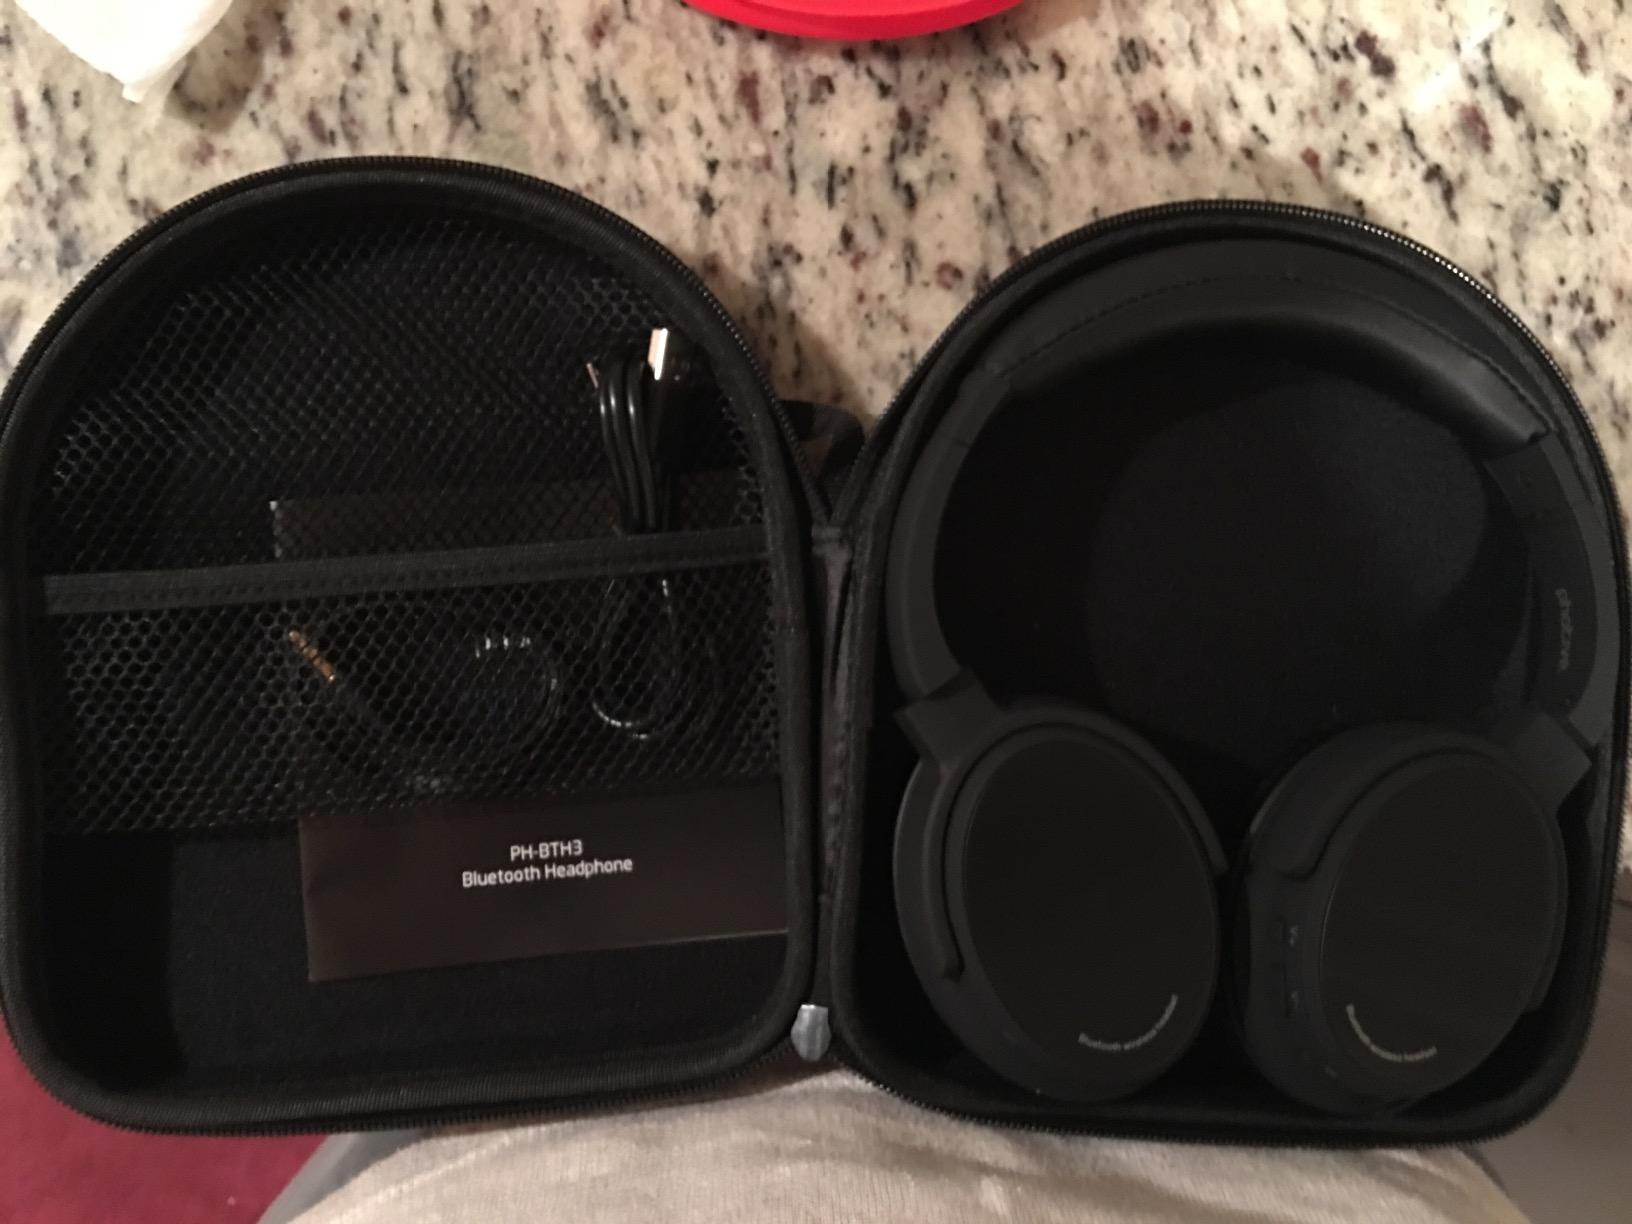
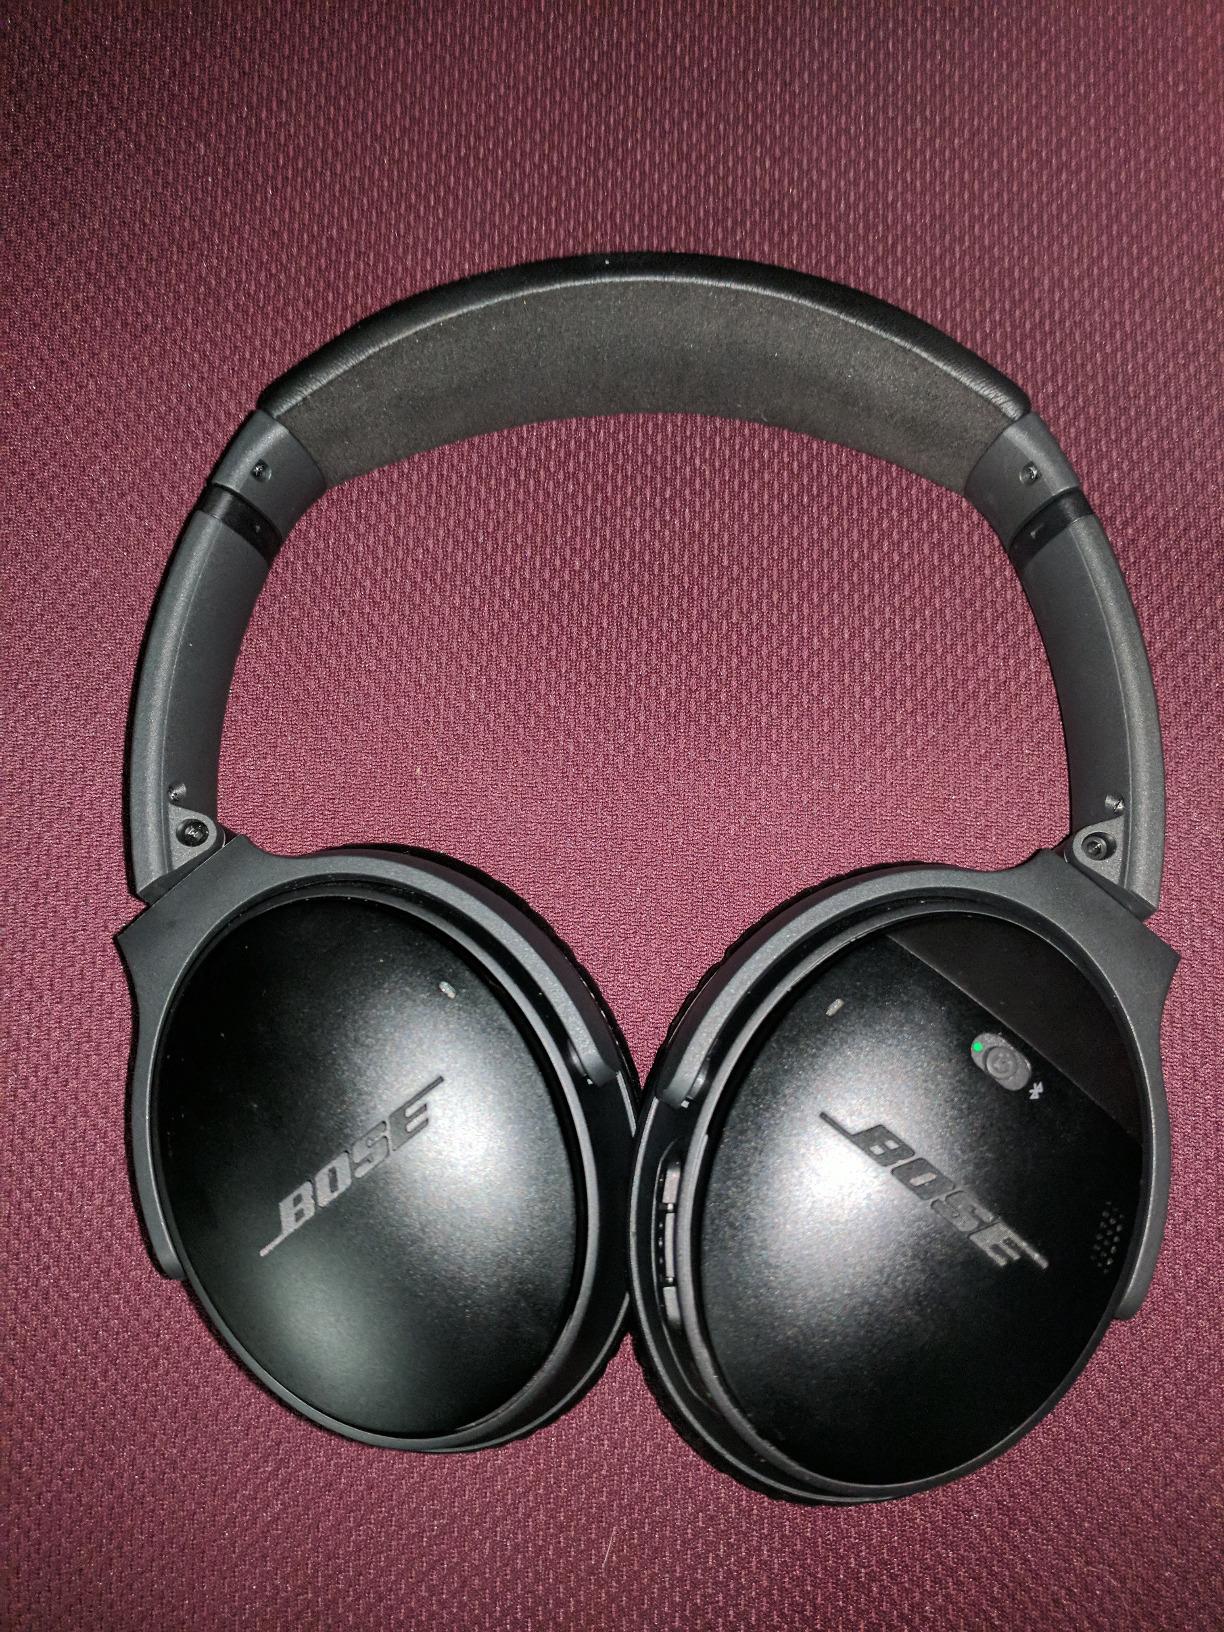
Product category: headphones
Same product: no